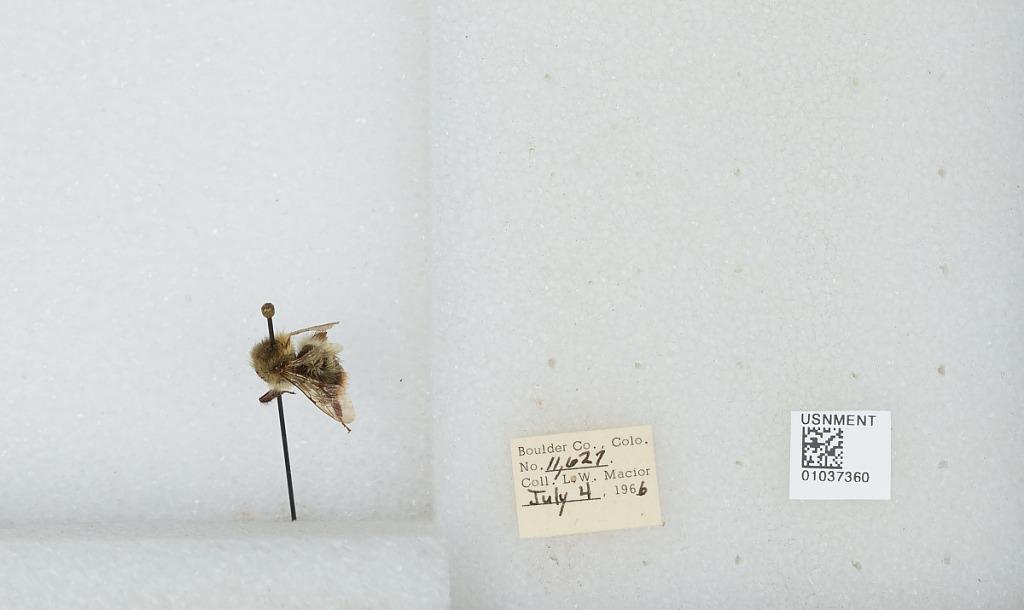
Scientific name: Bombus (Pyrobombus) mixtus Cresson
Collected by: L. Macior
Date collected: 1966-7-4
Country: United States
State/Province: Colorado
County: Boulder
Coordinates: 40.015, -105.27